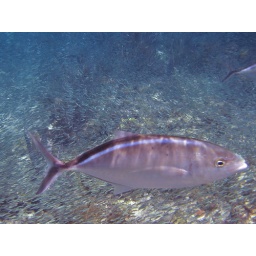
The bar jack is a mid size fish and fairly common. Sometimes it is found alone, and sometimes in a small school.